Simeon B. Chapin

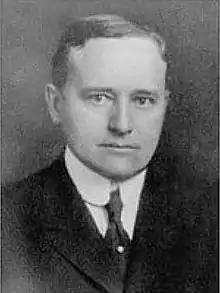
Simeon B. Chapin

Simeon Brooks Chapin (May 31, 1865 – Jan. 6, 1945) was a financier, philanthropist, and one of the early developers of Myrtle Beach, South Carolina.